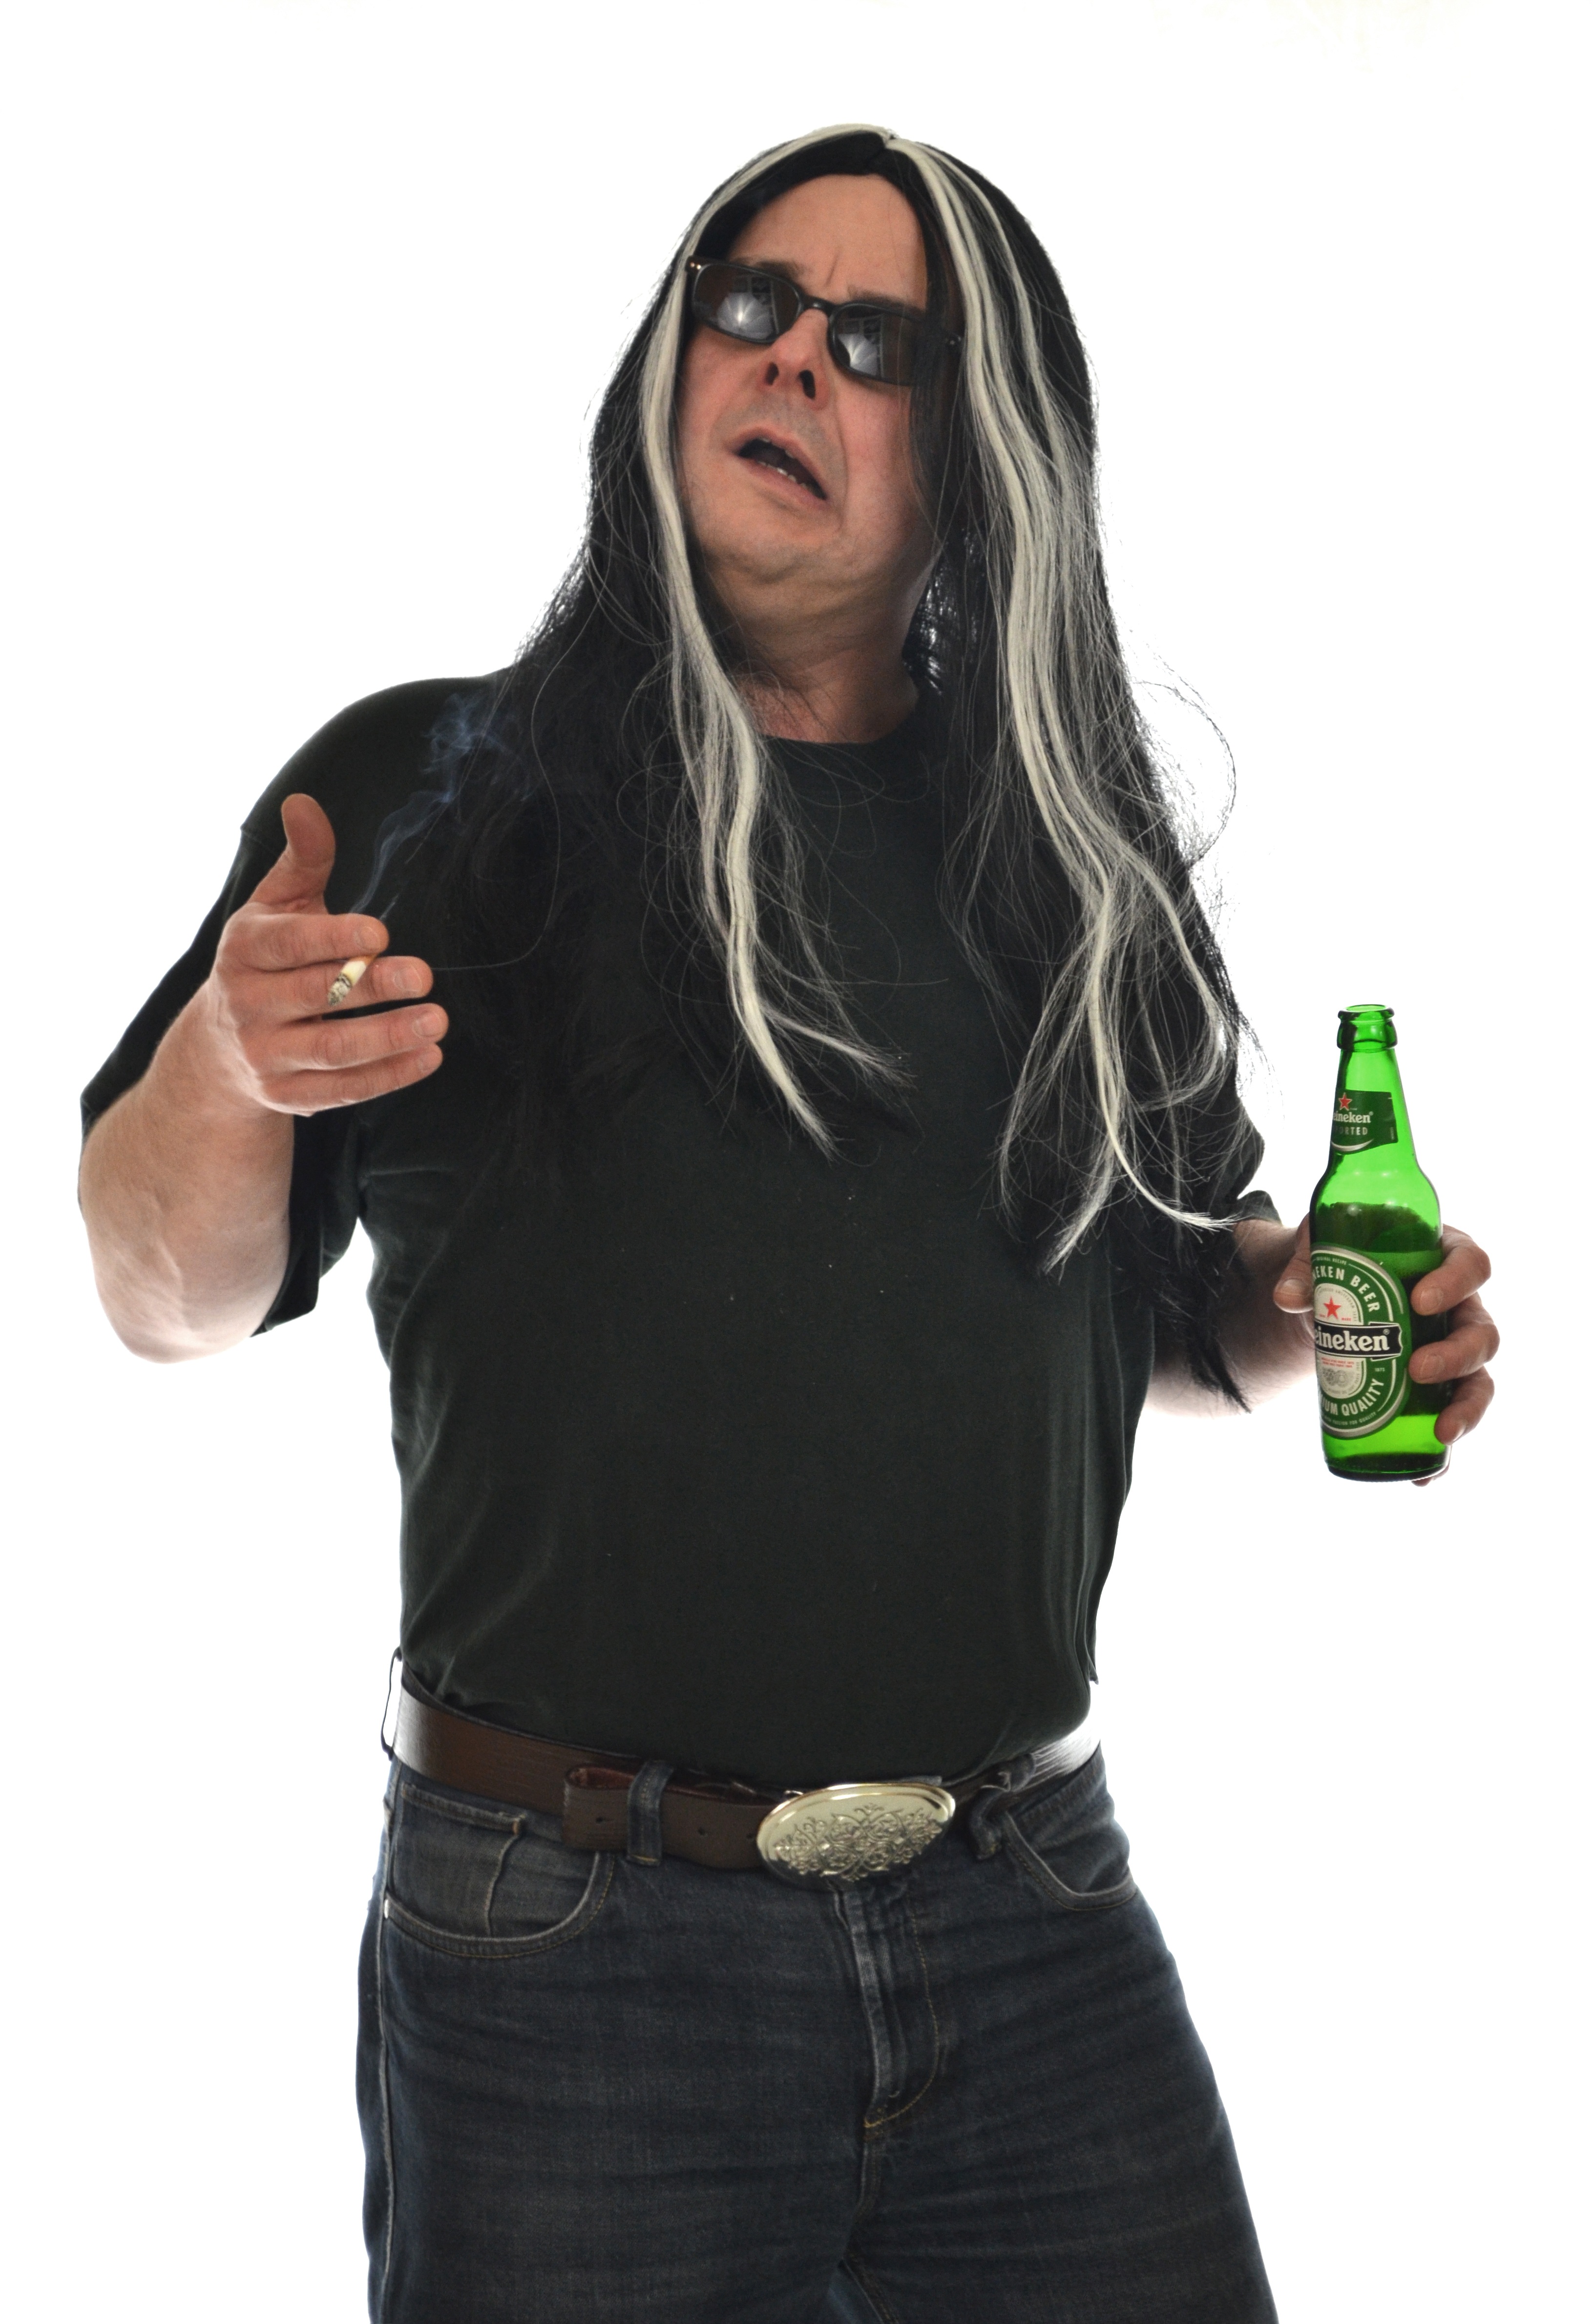
hand, man, person, hair, star, finger, show, drink, bottle, clothing, outerwear, beer, alcohol, neck, glasses, humor, costume, sex, hardrock, thumb, rapture, drugs, comedy, ecstasy, sleeve, t shirt, heavy metal, rock star, rock n roll, after show, after the concert